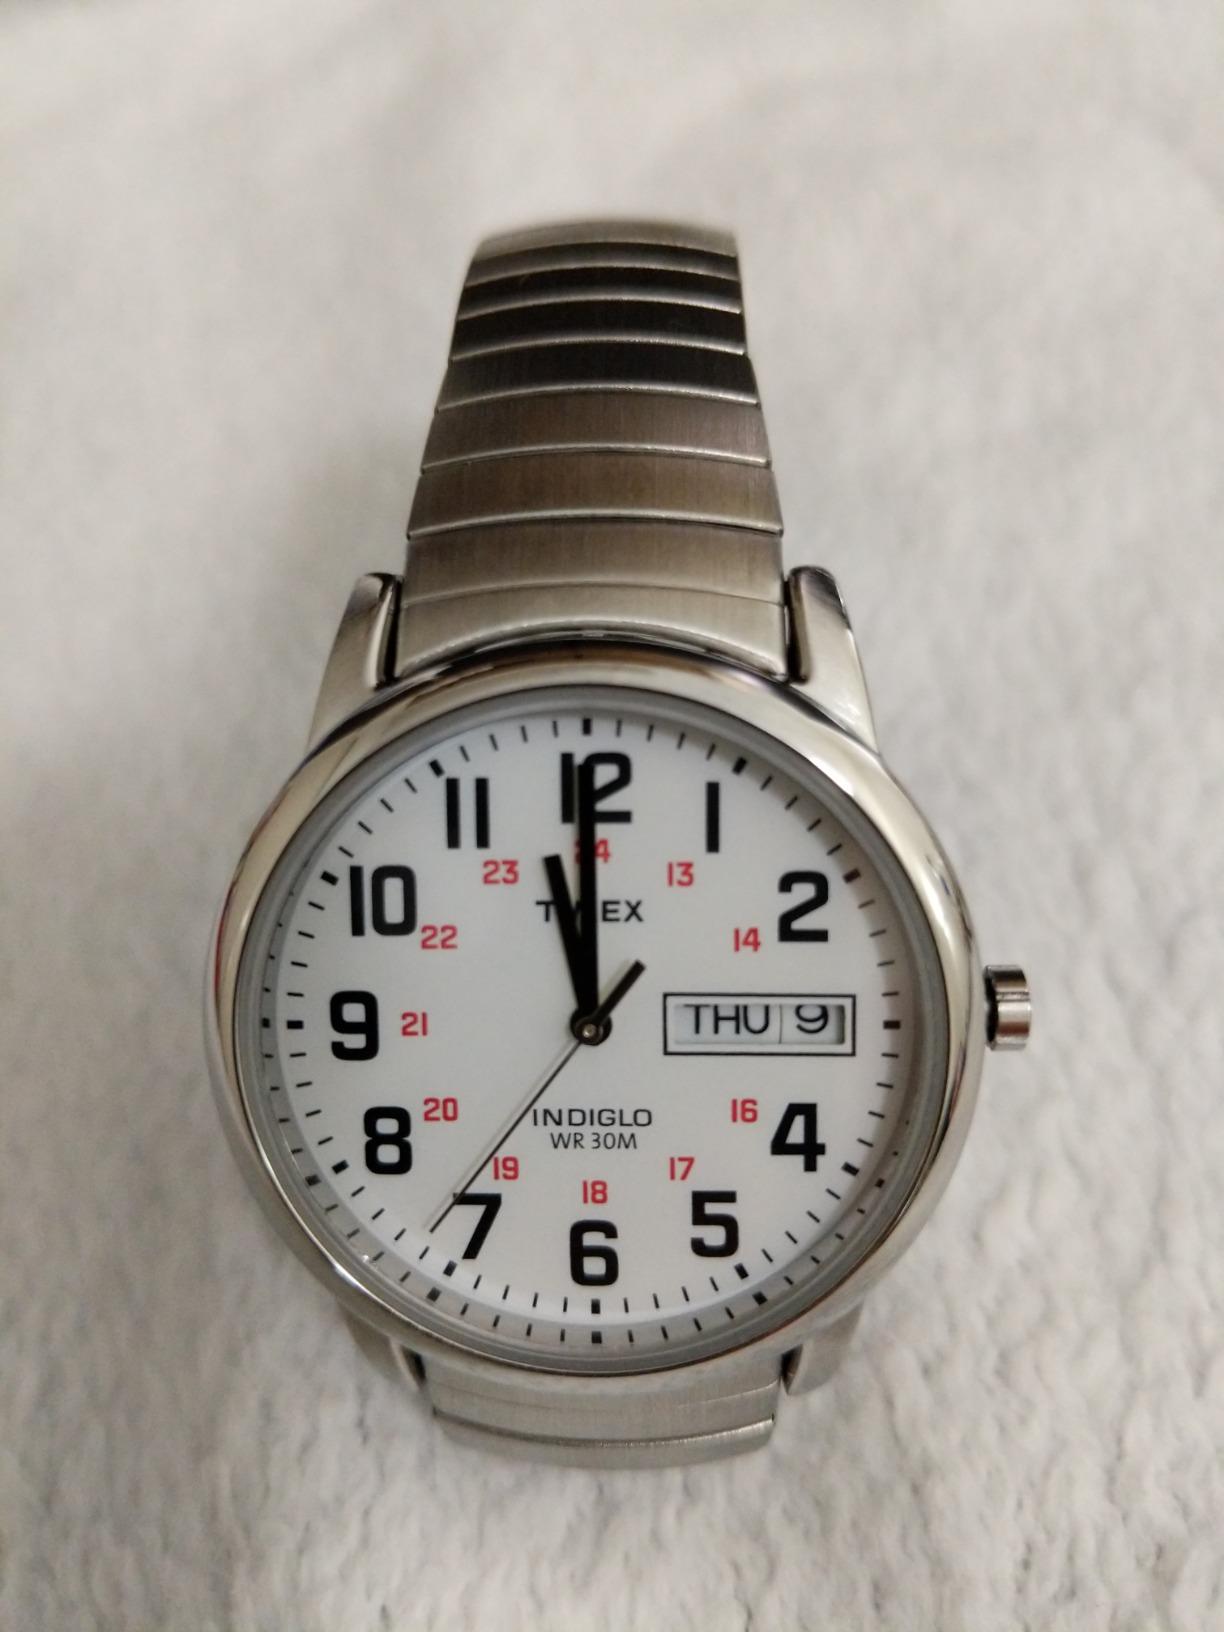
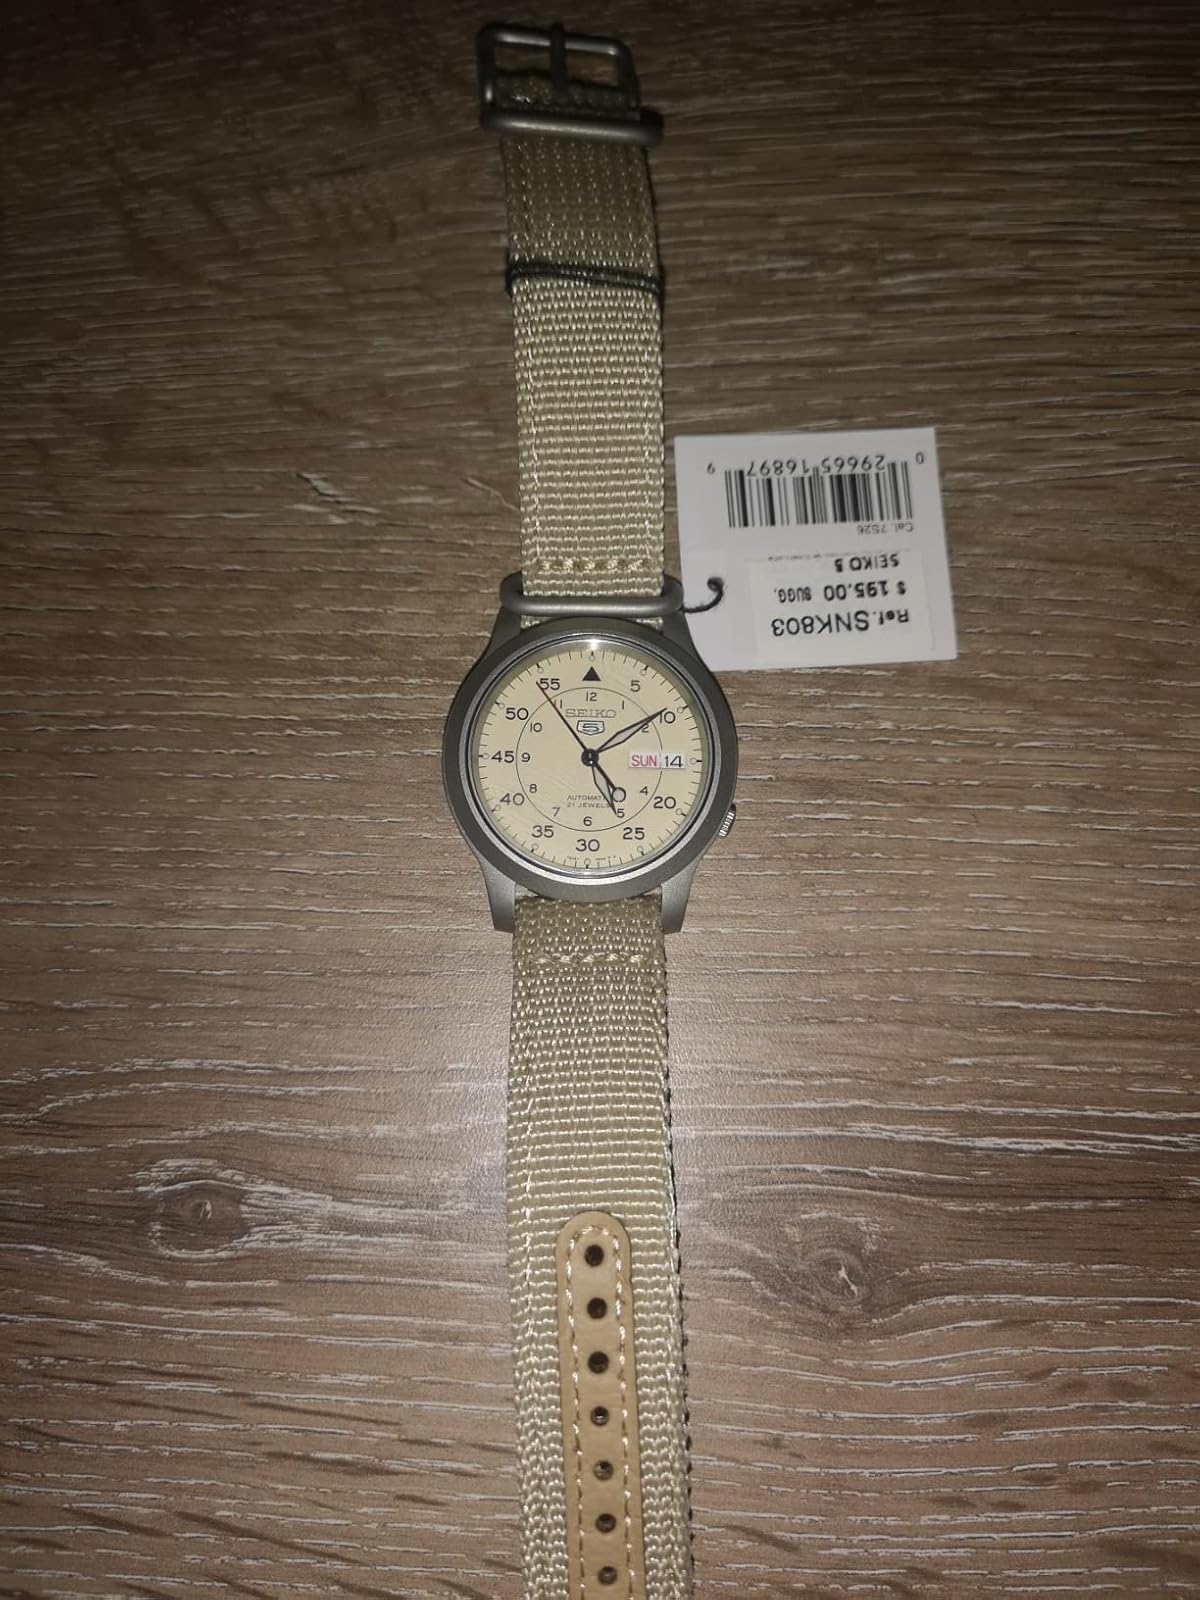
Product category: accessories_watch
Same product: no